Public bookcase

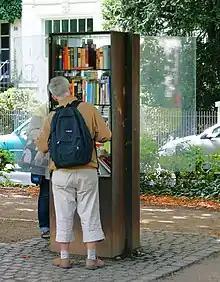
Public bookcase in use, Bonn, Germany (2008)

A public bookcase (also known as a free library or book swap or street library or sidewalk library) is a cabinet which may be freely and anonymously used for the exchange and storage of books without the administrative rigor associated with formal libraries. When in public places these cabinets are of a robust and weatherproof design which are available at all times. However, cabinets installed in public or commercial buildings may be simple, unmodified book-shelves and may only be available during certain periods.